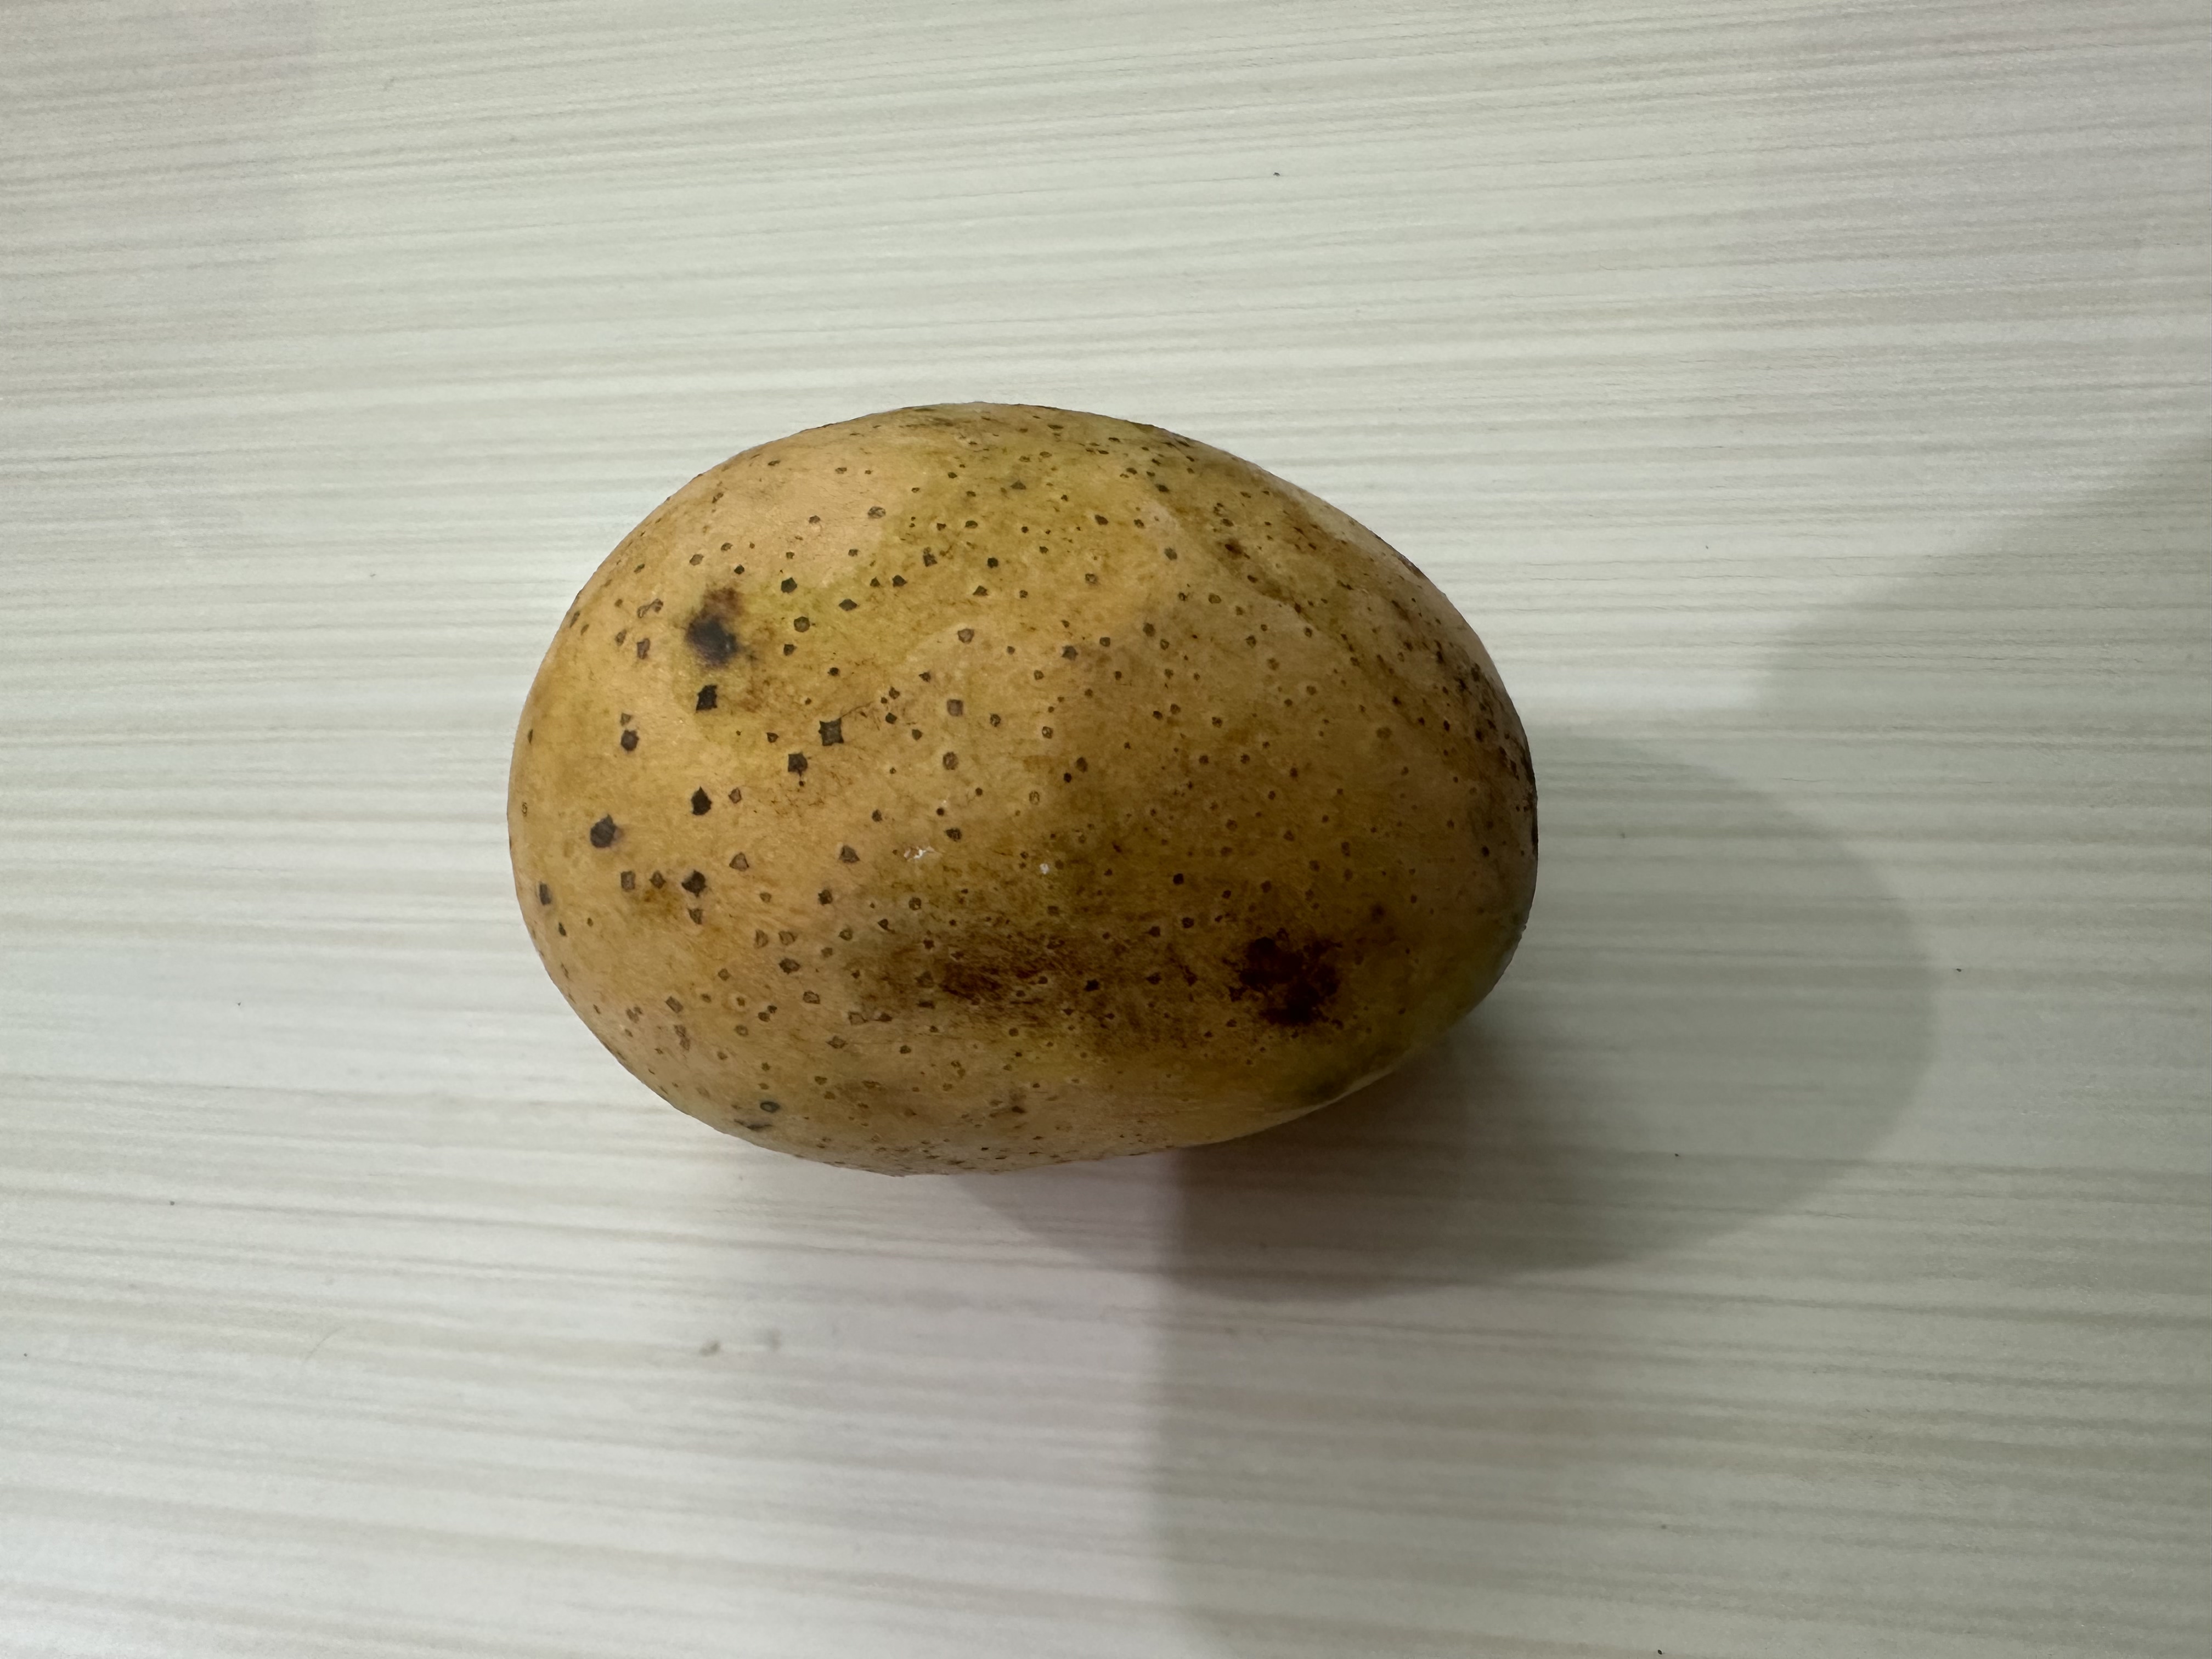
Mango variety: Langra